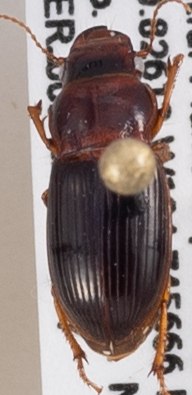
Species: Cratacanthus dubius
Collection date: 2021-07-07 04:00:00
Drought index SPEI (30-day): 1.546
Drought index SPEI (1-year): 0.086
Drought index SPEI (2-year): -0.418